Ann Roniger

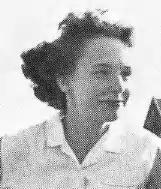
Ann Roniger, from a 1957 publication.

Ann Roniger (February 13, 1943 – June 9, 2019), later Ann Roniger Hussong, was an American athlete, a high jumper and pentathlete.